Offshore wind power

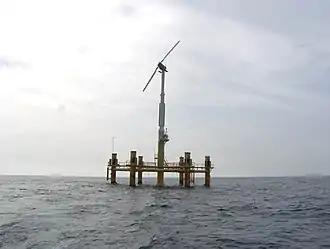
Blue H Technologies - World's First Floating Wind Turbine

For locations with depths over about 60–80 m, fixed foundations are uneconomical or technically unfeasible, and floating wind turbines anchored to the ocean floor are needed. "Blue H Technologies", which was ultimately acquired by Seawind Ocean Technology, installed the world's first floating wind turbine in 2007. "Hywind" is the world's first full-scale floating wind turbine, installed in the North Sea off Norway in 2009. Hywind Scotland, commissioned in October 2017, is the first operational floating wind farm, with a capacity of 30 MW. Other kinds of floating turbines have been deployed, and more projects are planned.